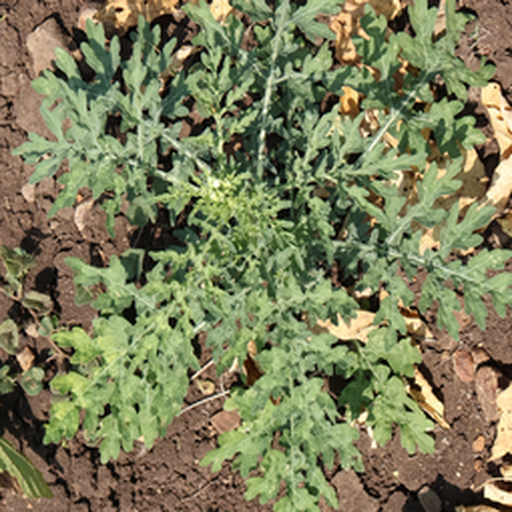
Weed species: Gajar_gavat_(Parthenium hysterophorus)